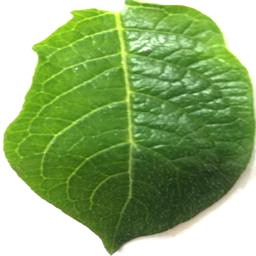
Etiqueta: Sana